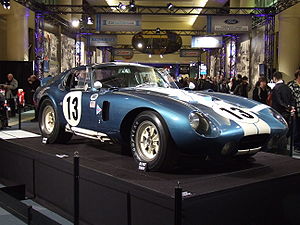
Internationale racingfarver (motorsport) / Historie / 1920'erne - 1960'erne
Amerikansk Shelby Daytona (1964)
Fra begyndelsen af organiserede motorsportsbegivenheder, i begyndelsen af 1900'erne, indtil slutningen af 1960'erne, inden kommercielle sponsorater blev almindeligt anvendt, blev biler i internationale motorsport konkurrencer malet i standardiserede racingfarver, der angav oprindelseslandet for bilen eller føreren. Disse var ofte ret forskellige fra de nationale farver, der blev brugt i andre sportsgrene eller i politik.